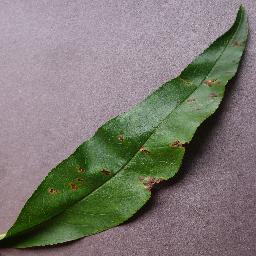
Label: Peach___Bacterial_spot